The Amazing Race Vietnam 2019

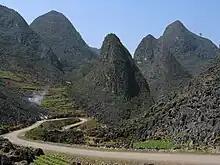
Teams began the sixth season of "The Amazing Race Vietnam" in Hà Giang Province by traveling through the Mã Pí Lèng Pass.

In May 2019, rumors circulated that VTV3 and BHD were attempting to revive the franchise after a three year hiatus from the previous season. Soon after, open casting calls for a new season of "The Amazing Race Vietnam" appeared. Filming for this season began on May 17, 2019, when fans of the show spotted the racers in Hà Giang Province.